Peter Ucko

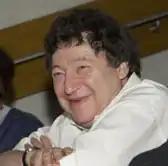
Ucko in his later years

Peter John Ucko FRAI FSA (27 July 1938 – 14 June 2007) was an influential English archaeologist. He served as Director of the Institute of Archaeology at University College London (UCL), and was a Fellow of both the Royal Anthropological Institute and the Society of Antiquaries. A controversial and divisive figure within archaeology, his life's work focused on eroding western dominance by broadening archaeological participation to developing countries and indigenous communities.